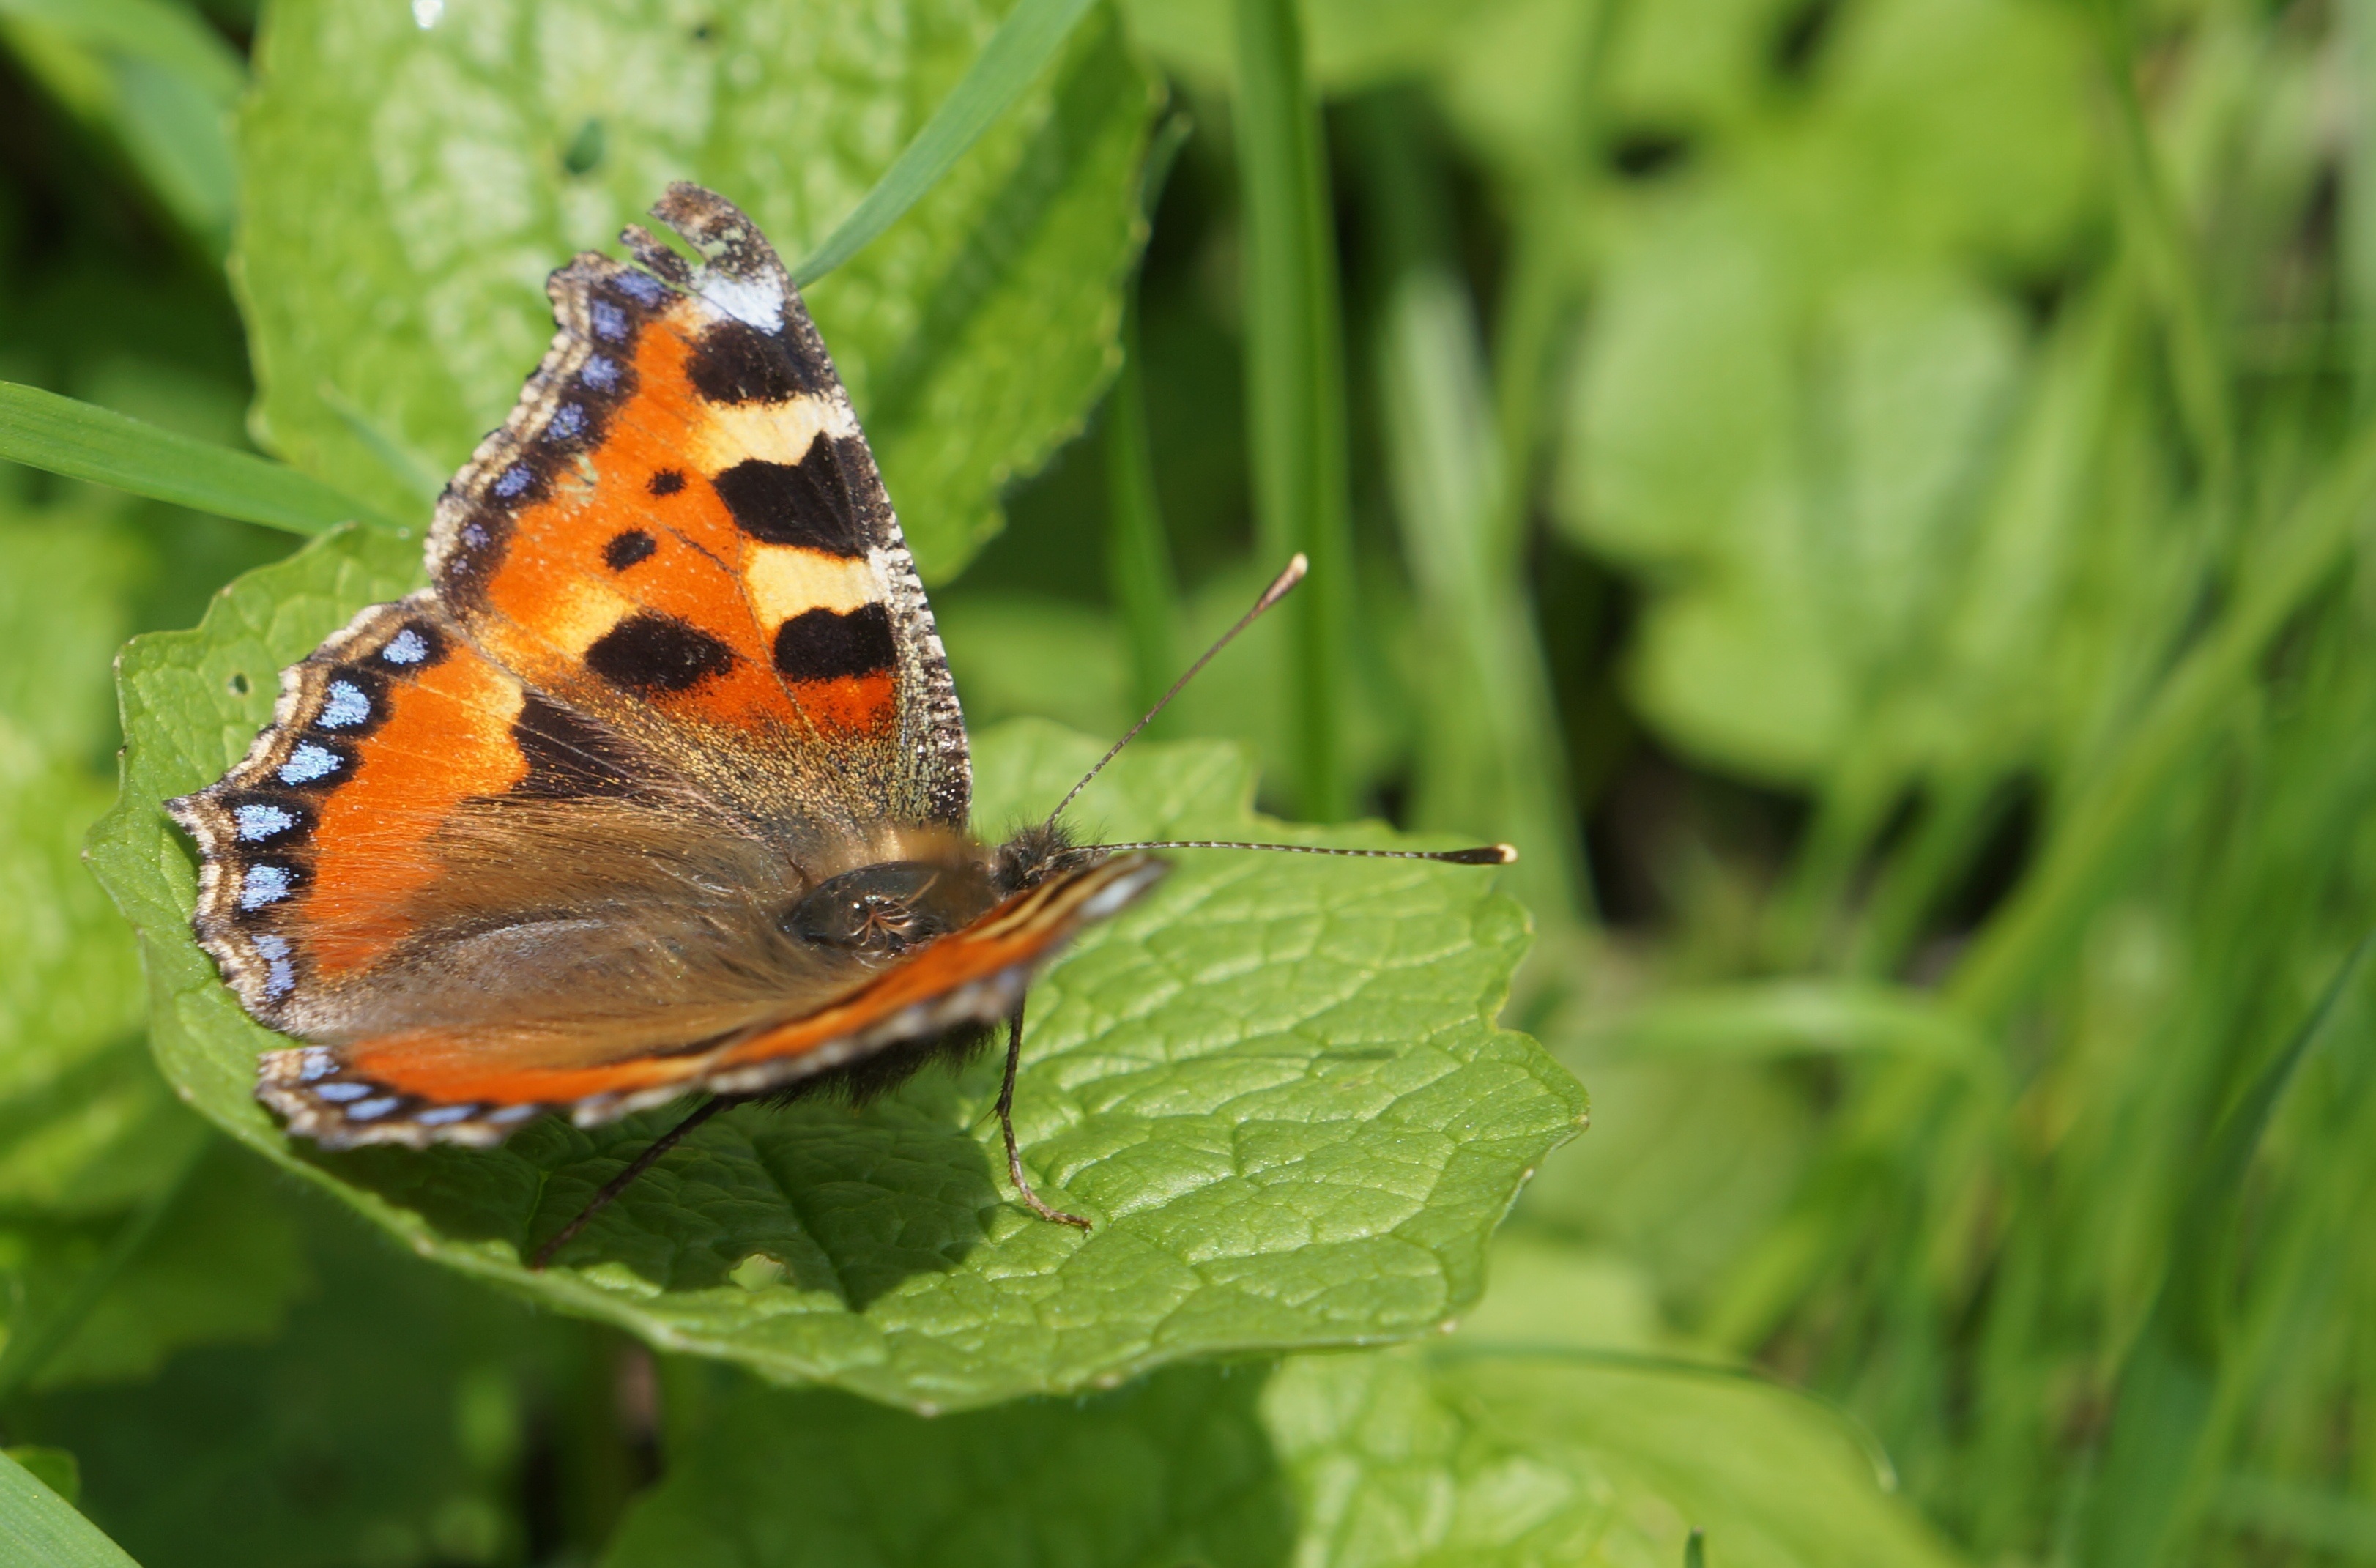
nature, wing, leaf, flower, fly, wildlife, wild, orange, insect, macro, biology, bug, butterfly, colorful, fauna, invertebrate, monarch, close up, nectar, macro photography, moths and butterflies, lycaenid